Dirt track racing in the United States

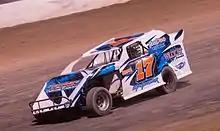
This is an image of a Southern SportMod car sliding through a turn on a dirt track

Dirt track racing is the single most common form of auto racing in the United States. According to the National Speedway Directory there are over 700 dirt oval tracks in operation in the United States. The composition of the dirt on tracks has an effect on the amount of grip available. On many tracks people will find clay is used with a specific mixture of dirt. Tracks are sometimes banked in the turns and on the straights. This banking is utilized primarily to allow vehicles to carry more speed through the corners. However, some tracks prefer less banked turns. Each track surface will most often be different in one way or another. These tracks are commonly around 1/2 mile in distance, and races consist of only left turns.